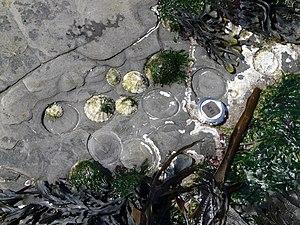
bioerosion d'un rocher basaltique par des patelles
Les Patella forment un genre de gastéropodes prosobranches comestibles vivant dans la zone de balancement des marées.
La biogéomorphologie est une branche de la géomorphologie qui étudie les rapports entre les formes de relief, les modelés terrestres et les organismes vivants, ces derniers ayant un rôle constructeur ou destructeur. La biogéomorphologie se divise en plusieurs branches dont la phytogéomorphologie et la zoogéomorphologie.